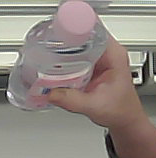
Product: johnson_baby